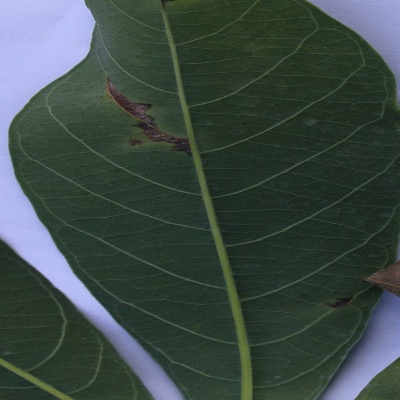
Crop: Cassava
Condition: bacterial blight